Constitutional Convention (United States)

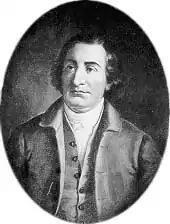
Edmund Randolph, Virginia's governor, introduced the Virginia Plan

The Virginia Plan called for the unicameral Confederation Congress to be replaced with a bicameral Congress. This would be a truly national legislature with power to make laws "in all cases to which the separate states are incompetent." It would also be able to veto state laws. Representation in both houses of Congress would be apportioned according either to "quotas of contribution" (a state's wealth as reflected in the taxes it paid) or the size of each state's non-slave population. The lower house of Congress would be directly elected by the people, while the upper house would be elected by the lower house from candidates nominated by state legislatures.